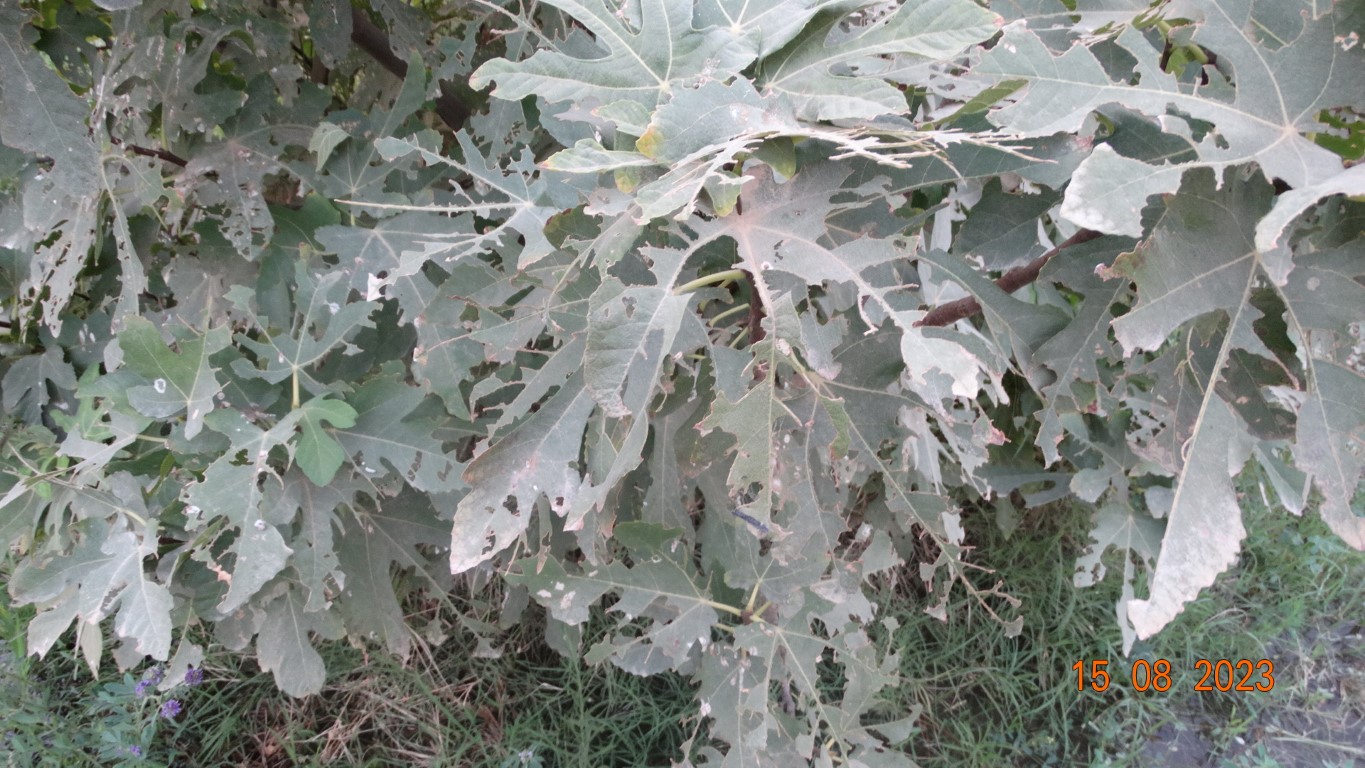
Label: infected